Accretion (astrophysics)

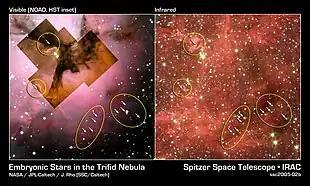
The visible-light (left) and infrared (right) views of the Trifid Nebula, a giant star-forming cloud of gas and dust located away in the constellation Sagittarius

Stars are thought to form inside giant clouds of cold molecular hydrogen—giant molecular clouds of roughly and in diameter. Over millions of years, giant molecular clouds are prone to collapse and fragmentation. These fragments then form small, dense cores, which in turn collapse into stars. The cores range in mass from a fraction to several times that of the Sun and are called protostellar (protosolar) nebulae. They possess diameters of and a particle number density of roughly . Compare it with the particle number density of the air at the sea level—.